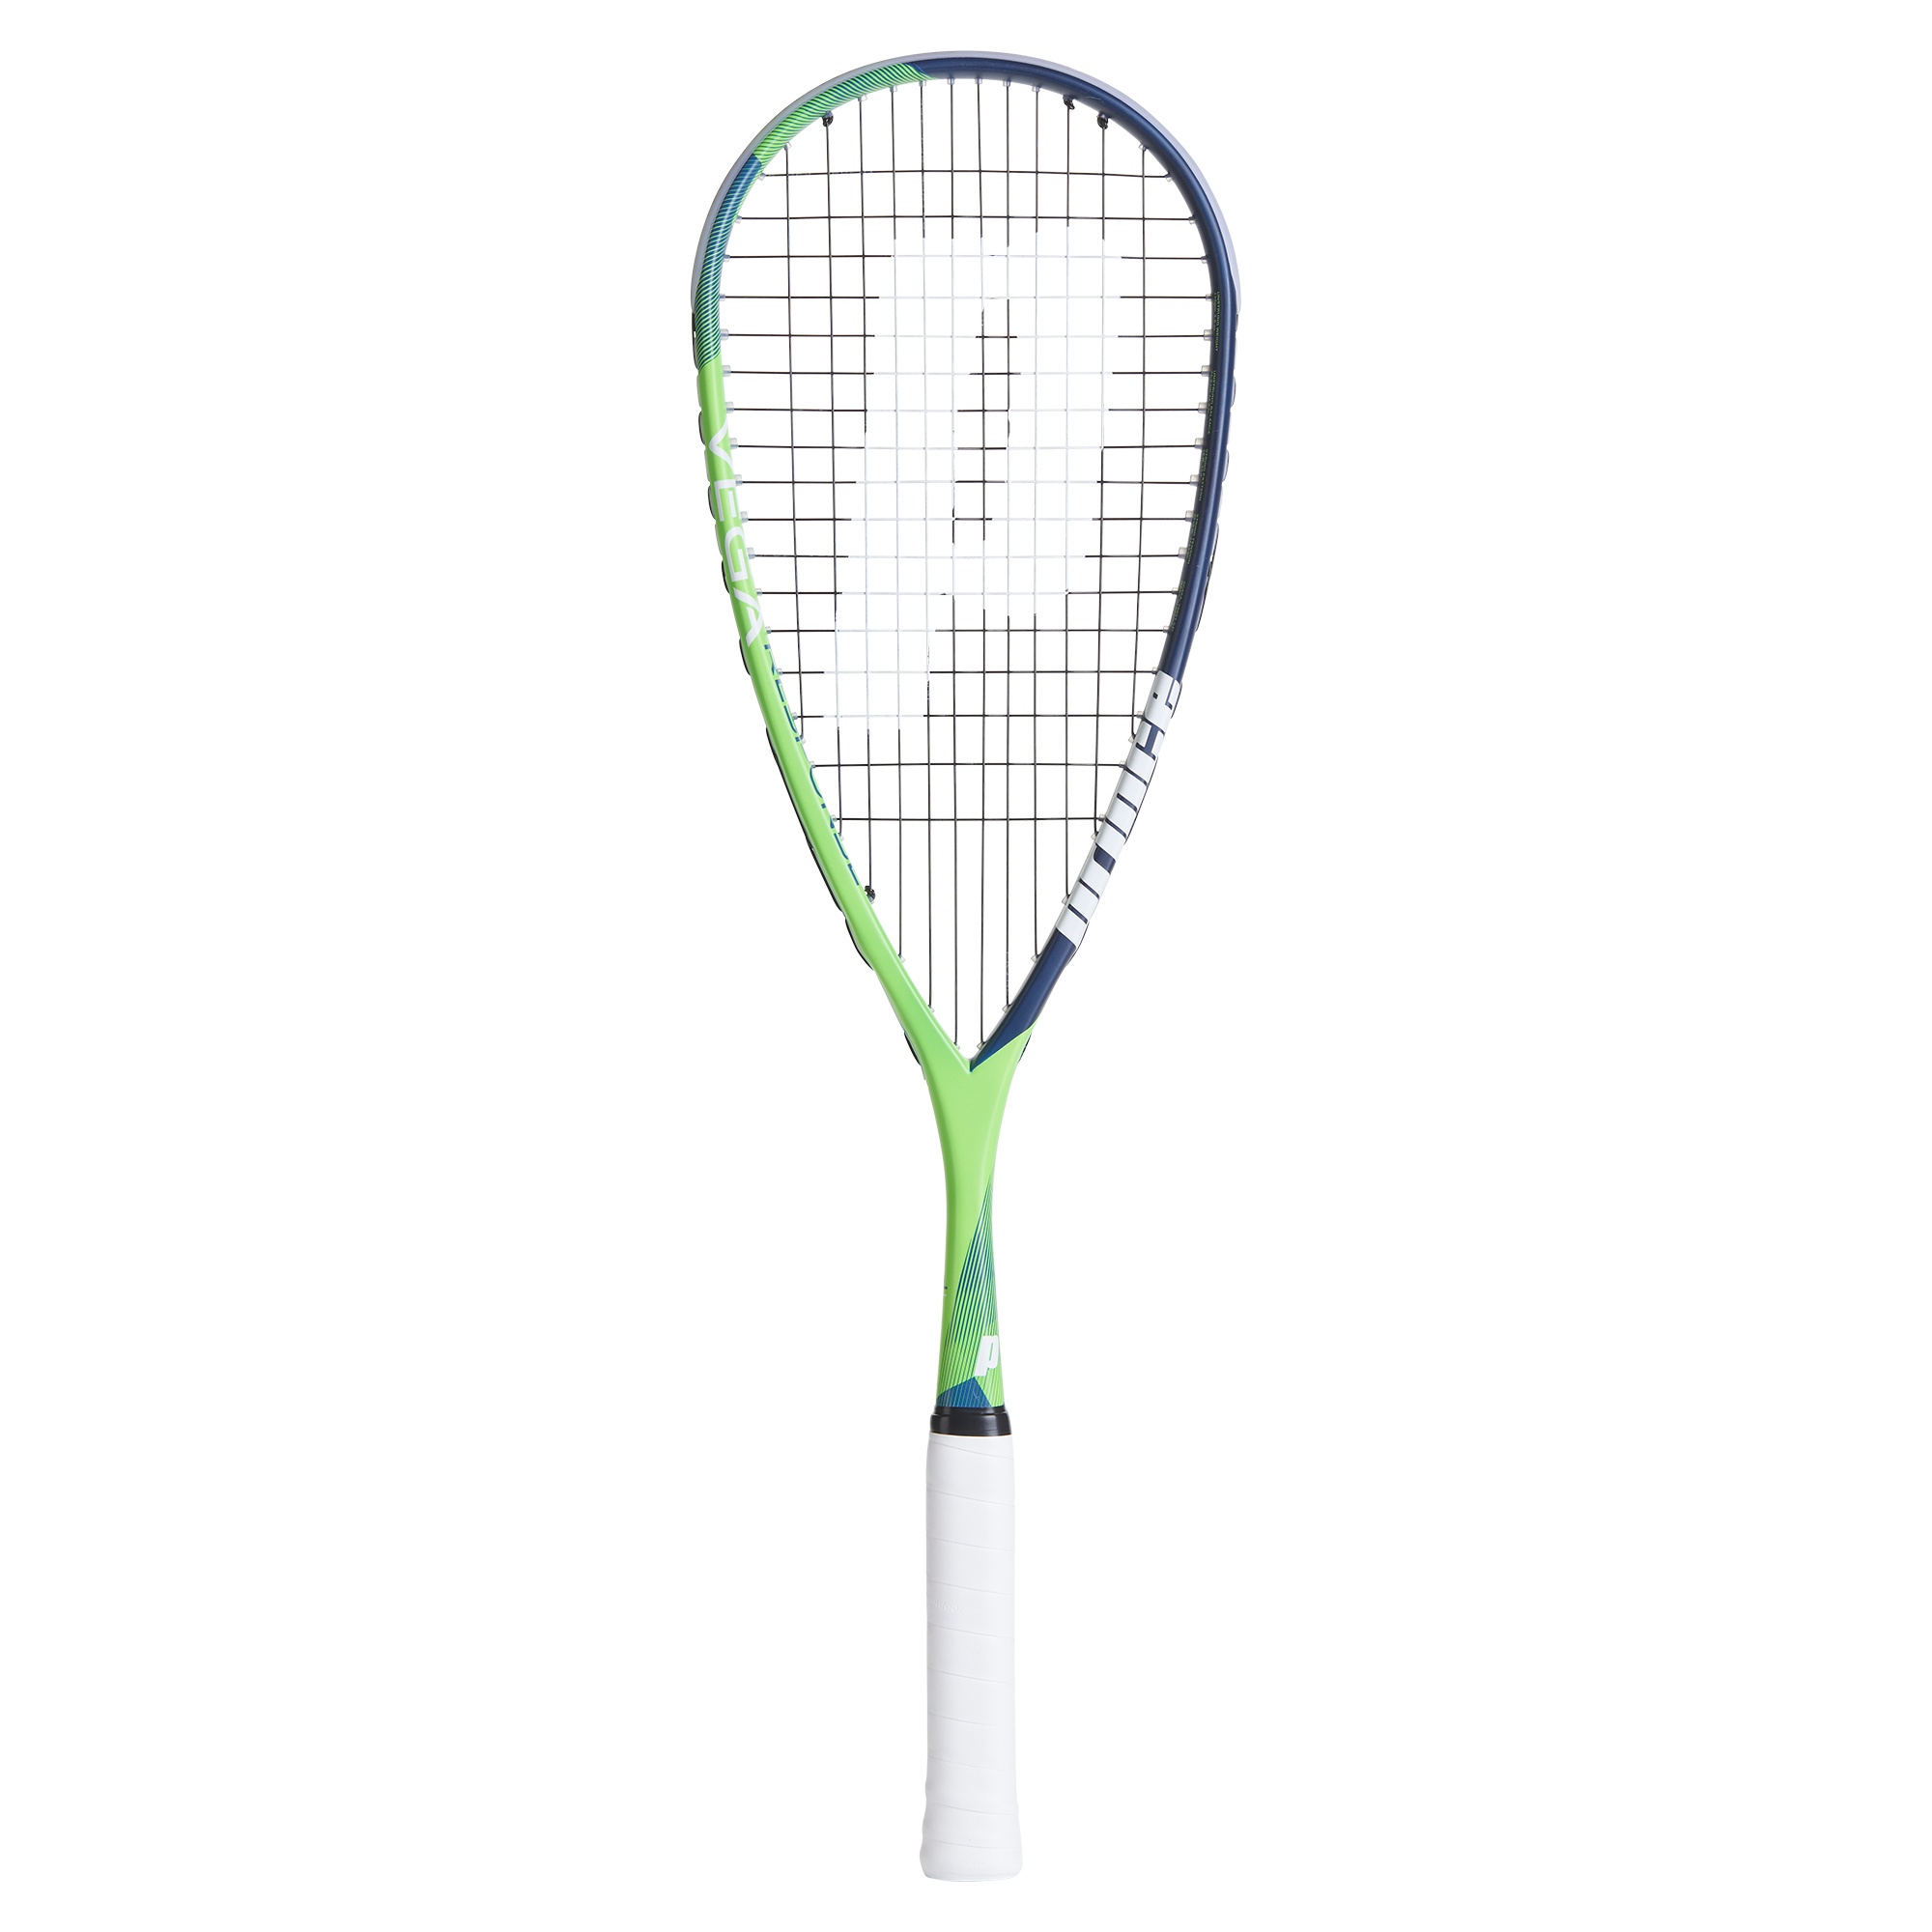
Raqueta Squash Vega Response 400 Prince
La raqueta de squash PRINCE Vega Response 400 ofrece un control y estabilidad óptimos. Con una distribución equilibrada del peso para fácil maniobrabilidad y agarre cómodo. Su tamaño de cabeza proporciona un punto dulce más grande para tiros poderosos y precisos. Una opción de primer nivel para jugadores que buscan potencia, control y estilo, adecuada tanto para principiantes como para jugadores avanzados. Elevará el rendimiento y dominio en la cancha de tenis.
Brand: PRINCE
Category: Sporting Goods > Athletics > Racquetball & Squash > Squash Rackets